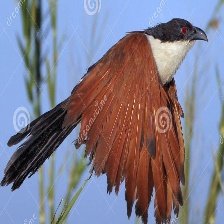
Species: COPPERY TAILED COUCAL
Scientific name: CENTROPUS CUPREICAUDUS